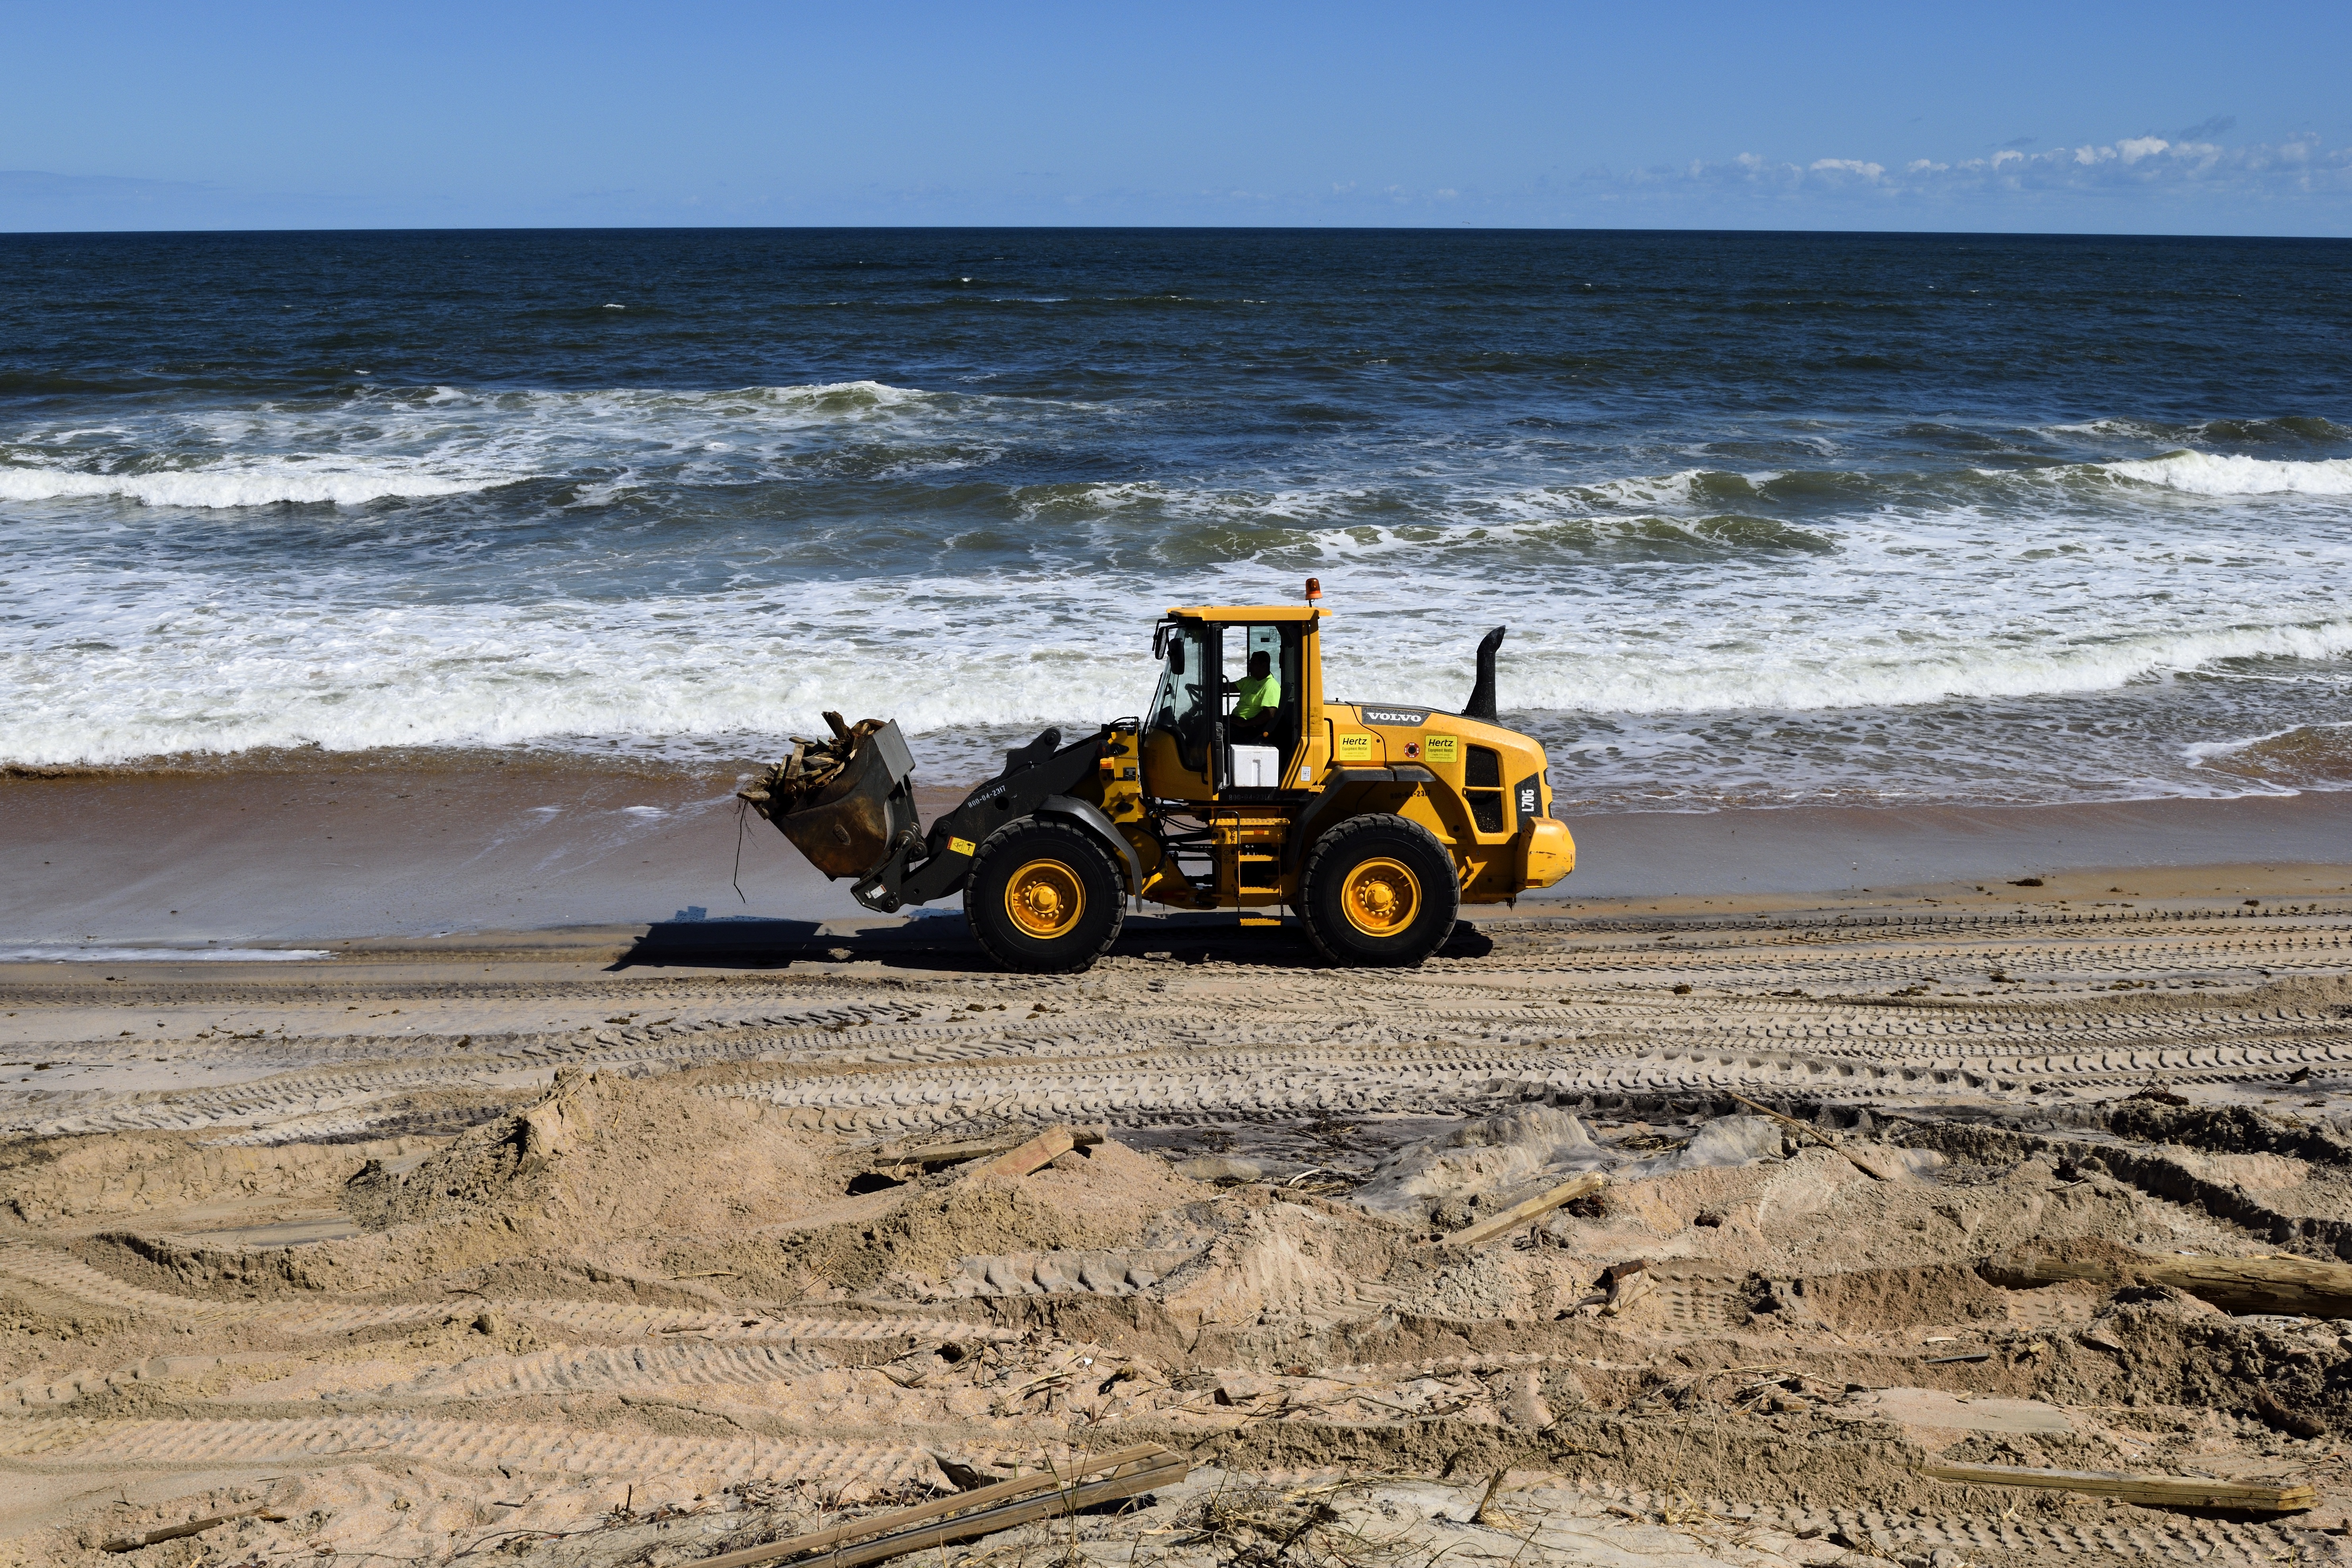
beach, landscape, sea, coast, water, sand, ocean, dock, tractor, shore, wind, pier, river, coastline, construction, vehicle, flood, weather, storm, usa, abandoned, terrain, material, body of water, outdoors, danger, hurricane, trash, destruction, habitat, damage, debris, florida, heavy equipment, st augustine, insurance, water damage, natural environment, off roading, hurricane matthew, beach erosion, beach clearing